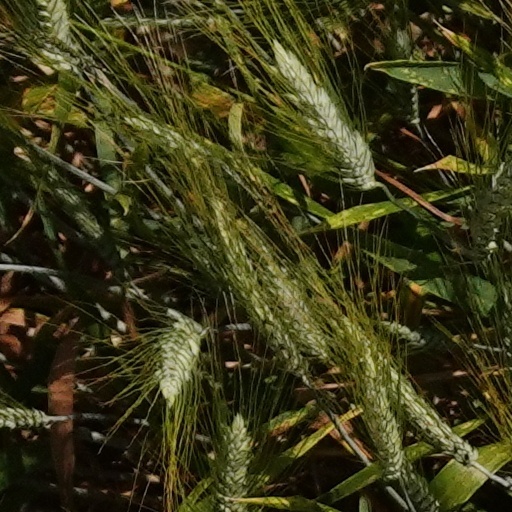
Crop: wheat